Batavian Navy

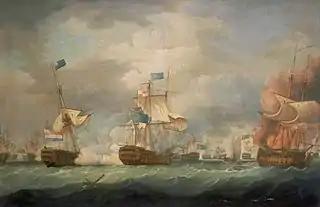
"The Battle of Camperdown, 11 October 1797", Thomas Whitcombe

The Dutch Cape Colony had been captured by the British in September 1795. This put the communication lines to the Dutch East Indies (which had become the responsibility of the Batavian government after the VOC went bankrupt and was nationalized) in jeopardy. The government, therefore, felt constrained to mount an expedition in early 1796 that was charged with the reconquest of the Cape Colony, and subsequently would sail on to the Indies. A fleet, commanded by captain Engelbertus Lucas Sr., of three ships of the line, five frigates and an armed merchantman (with letters of marque), 340 guns and 1972 men, set sail on 23 February 1796 (together with another fleet under Vice-Admiral Adriaan Braak, destined for the Dutch Caribbean). After sailing around Scotland the two fleets split up. Lucas followed the usual route to the Canary Islands, and from there to Brazil, to take advantage of the westerlies toward the Cape of Good Hope.